Richard Pearson (police officer)

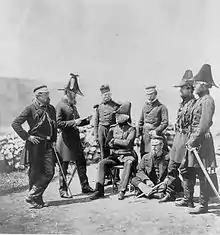
Lieutenant-General Sir George Brown and his staff in the Crimea in 1855. Lyons Pearson, Brown's aide-de-camp, is the officer seated on the floor.

In 1856, Pearson married Laura Elizabeth Frederica Markham, great-granddaughter of William Markham. They had two sons: Charles Lyons Markham Pearson and Richard Frederick Sydney Pearson.